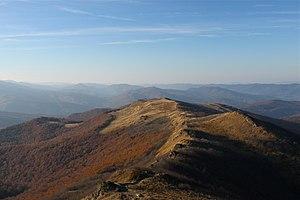
Selon la loi sur la protection de la nature promulguée en 2004, la Pologne compte 10 outils de protection de l’environnement. Le pays compte également les sites protégés par des accords internationaux, comme zones de la convention de Ramsar, ou réserves de biosphère. La première loi de protection de la nature date de 1934, mais les premiers décrets royaux concernant la protection des ressources naturelles datent de l’époque médiévale.